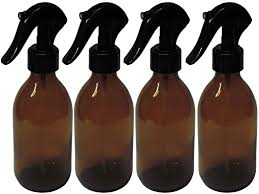
Waste category: glass